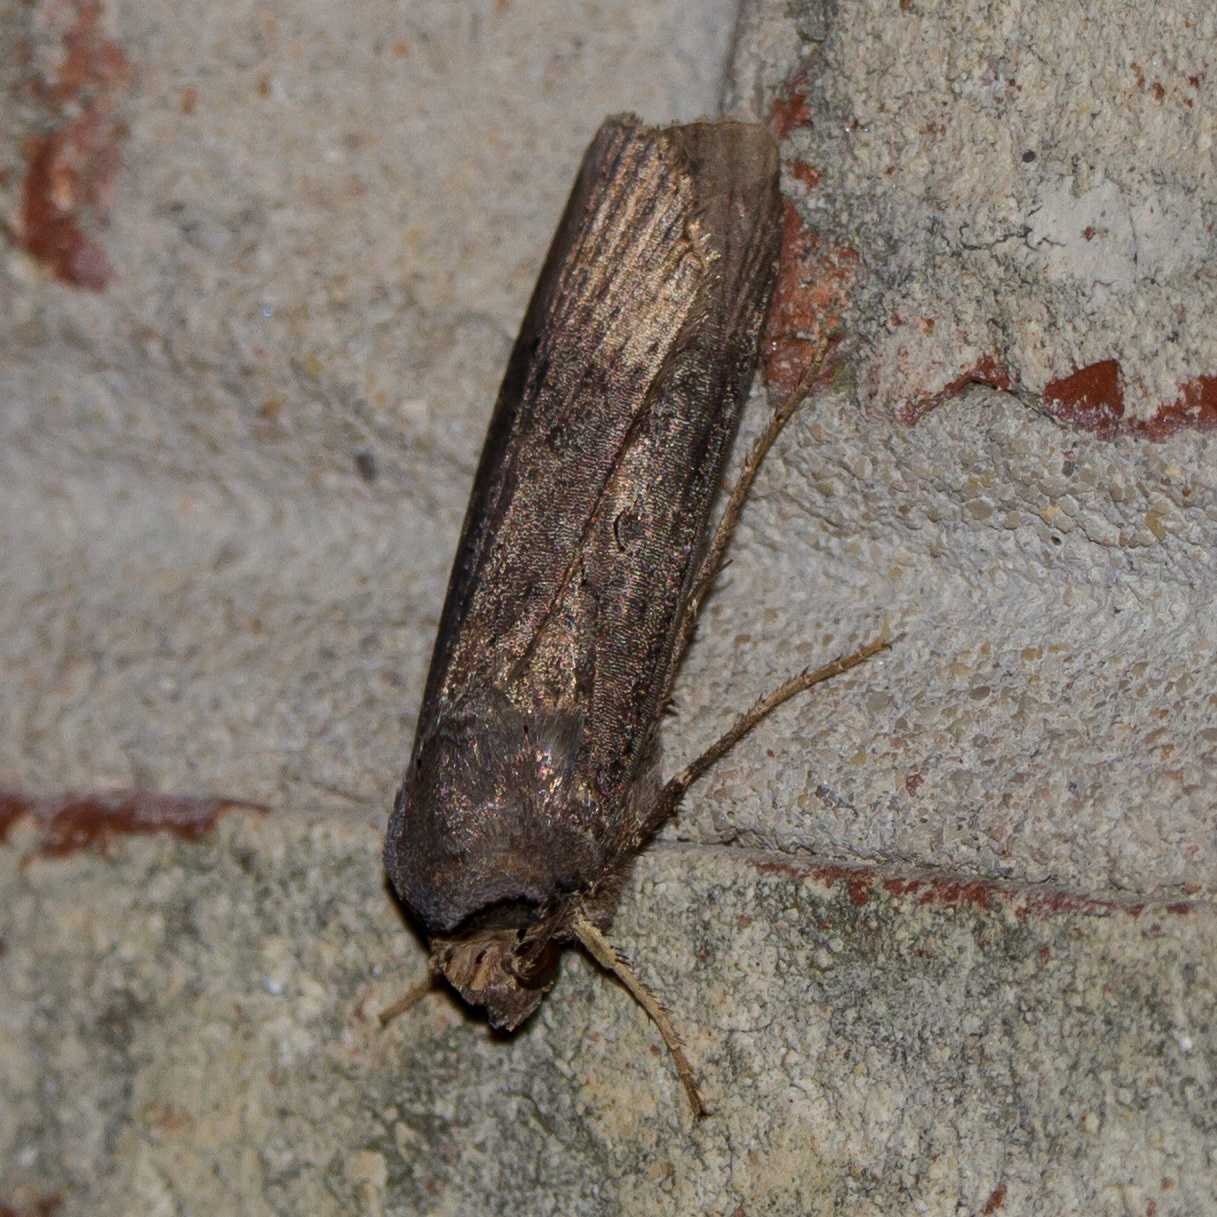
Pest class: cutworms